Carlos Alberto (footballer, born December 1984)

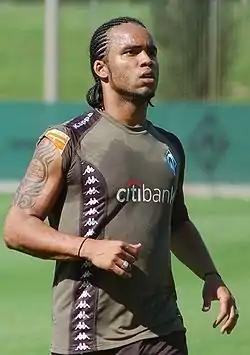
Carlos Alberto training with Werder Bremen in 2007

Carlos Alberto Gomes de Jesus (born 11 December 1984), commonly known as just Carlos Alberto, is a Brazilian football pundit and retired footballer who played as an attacking midfielder, but who could also play as a second striker. He was known for his technique, dribbling ability, balance on the ball and two-footedness.